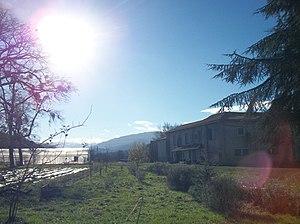
Les Jardins du Comminges
Huos est une commune française située dans le département de la Haute-Garonne, en région Occitanie.